Sarah N. Randolph

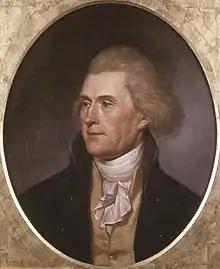
Thomas Jefferson, 1791

She wrote about her great grandfather in "The Domestic Life of Thomas Jefferson: Compiled from Family Letters and Reminiscences" that was published in 1871. It discusses the relationship between Thomas Jefferson Randolph and his maternal grandfather Thomas Jefferson. Historian Dumas Malone stated that "nobody has given a better picture of [Jefferson] as a family man than Sarah N. Randolph."